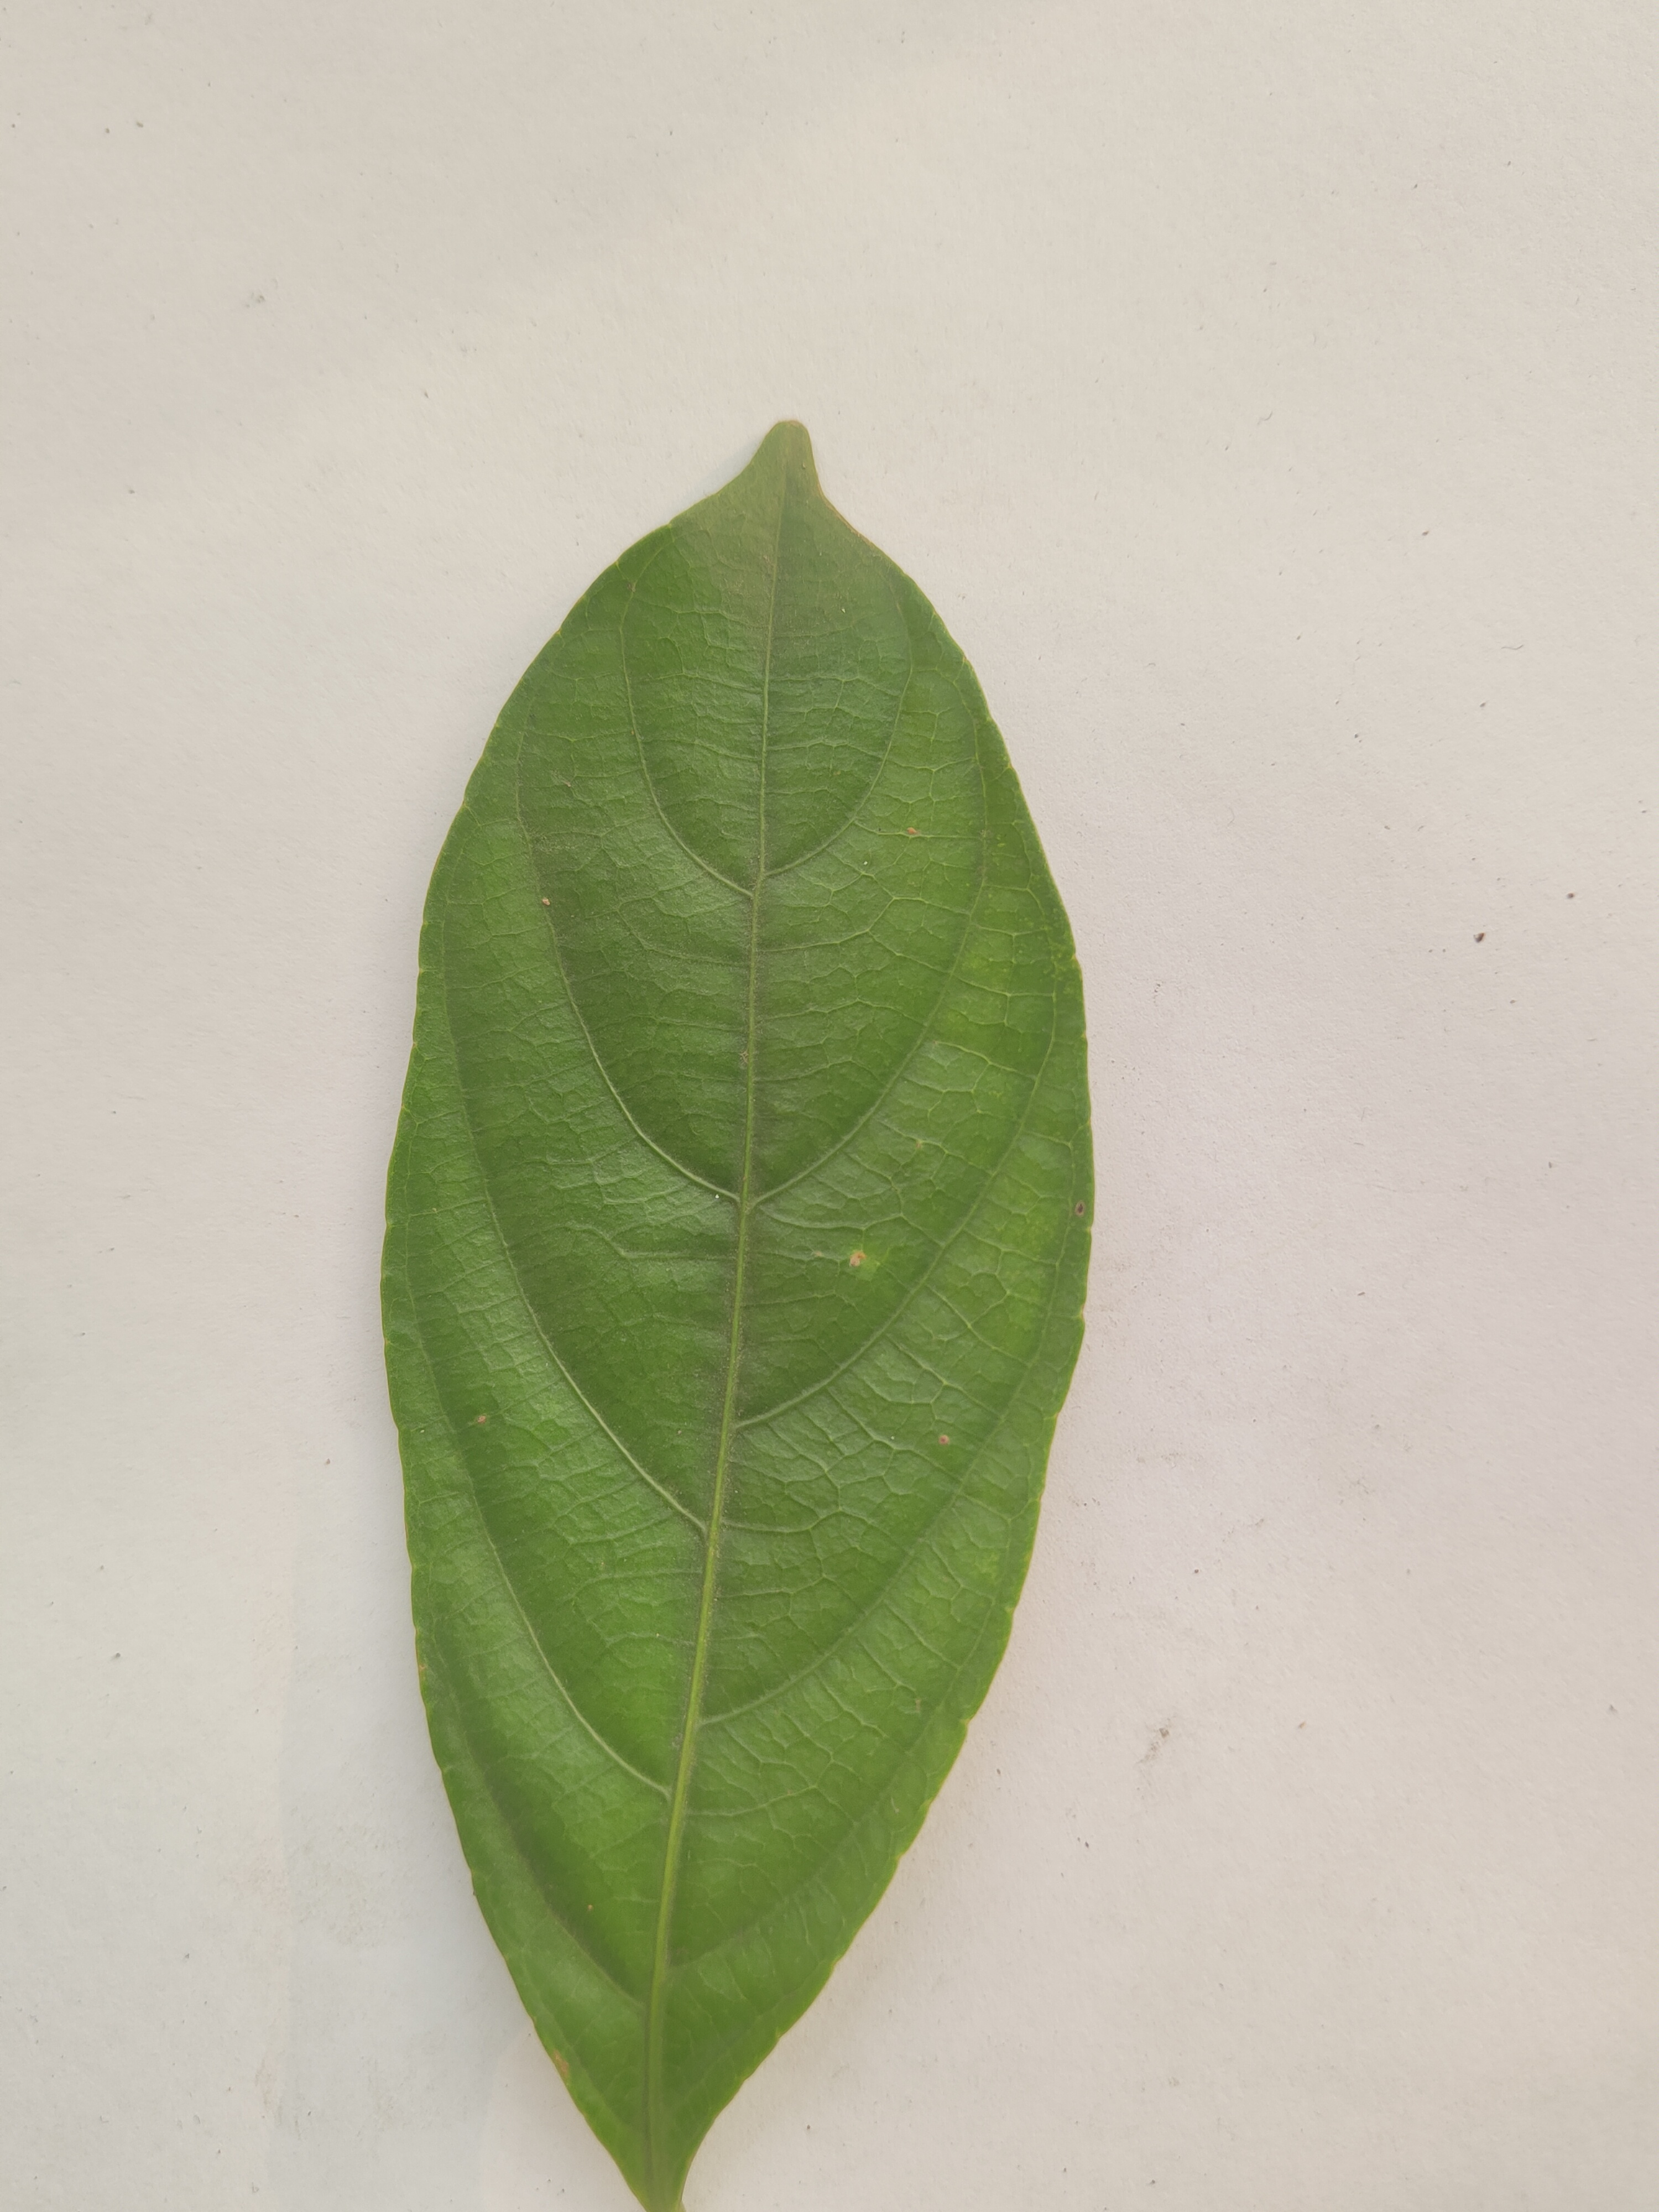
Leaf variety: Lotkon